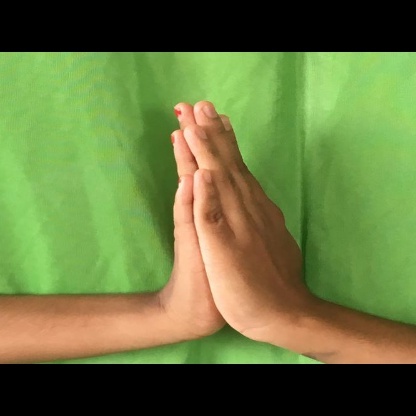
Mudra: Anjali